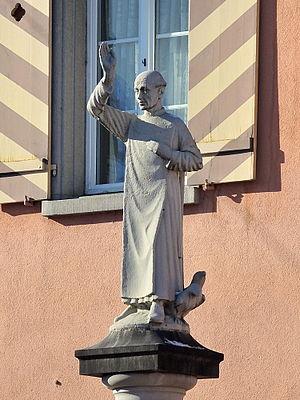
Saint Meinrad d'Einsiedeln, OSB, né vers 797 à Rottenburg et mort le 21 janvier 861 à Einsiedeln, est un ermite à qui l'on attribue la fondation du monastère d'Einsiedeln, dans une région de la Francie orientale devenue ultérieurement le territoire du canton de Schwytz, en Suisse centrale. Il est connu comme le « martyr de l'hospitalité.